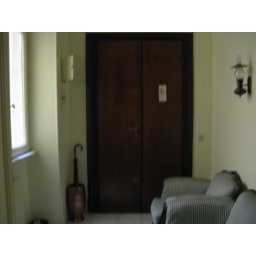
Our front door with a couch and chair just sitting in the hall